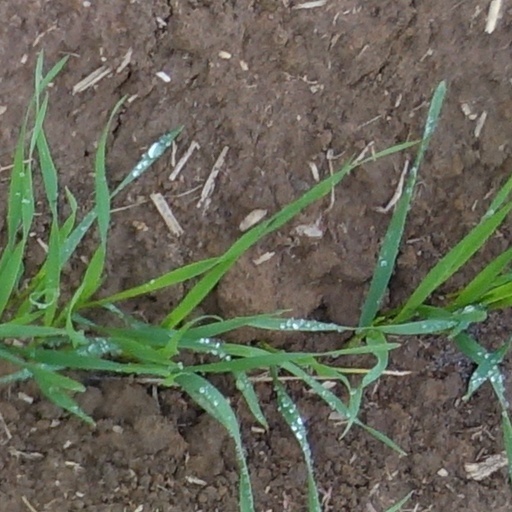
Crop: wheat